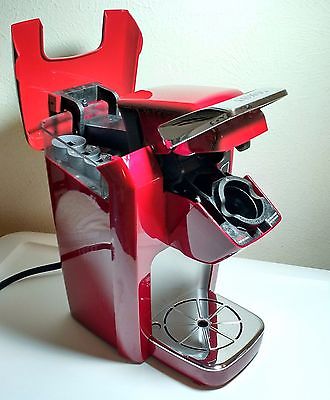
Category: coffee maker